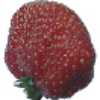
Label: strawberry_wedge